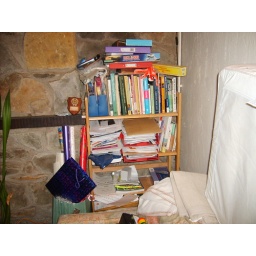
Small book shelf in my living room, next to Jon's sofa.Mine's the top in tray, plus the stack of stuff next to it!